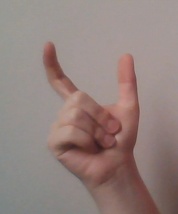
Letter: nun